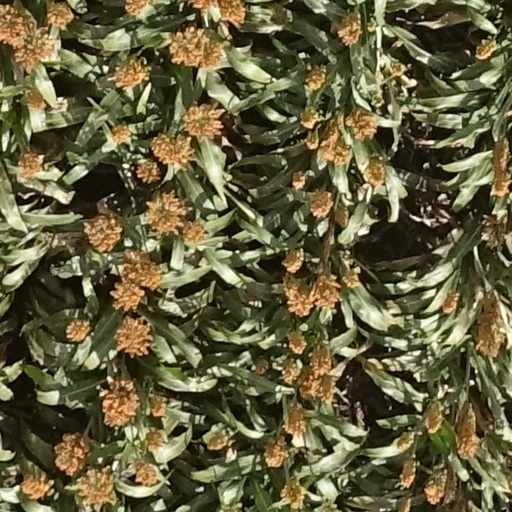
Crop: sorghum